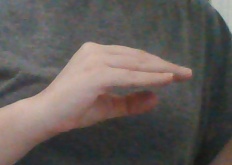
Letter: jeem